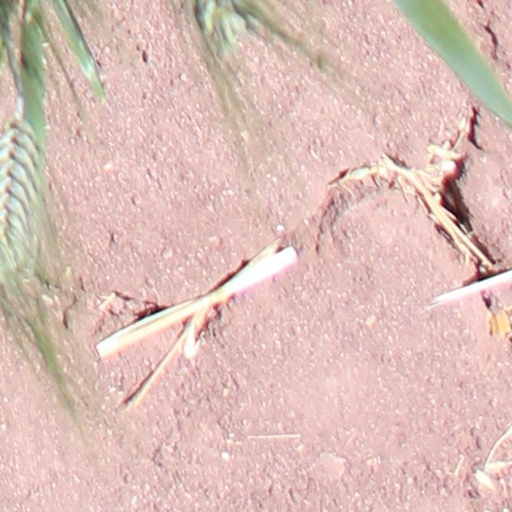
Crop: wheat